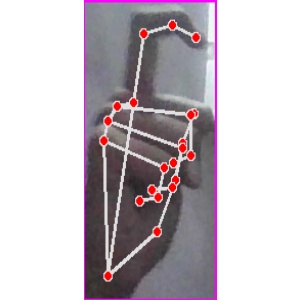
अक्षर: ट